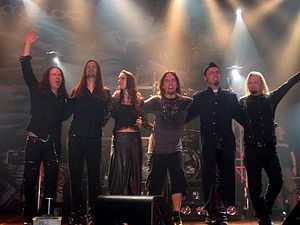
Kamelot
Kamelot live i 2009
Kamelot er et amerikansk power metalband fra Tampa, Florida, startet af Thomas Youngblood og Richard Warner i 1991.